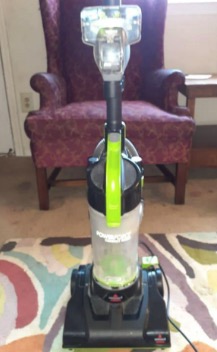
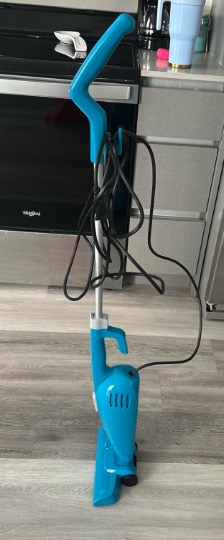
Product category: items_vacuum
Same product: no